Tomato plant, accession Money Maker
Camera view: horizontal (90 deg, fisheye); turntable rotation: 60 degrees
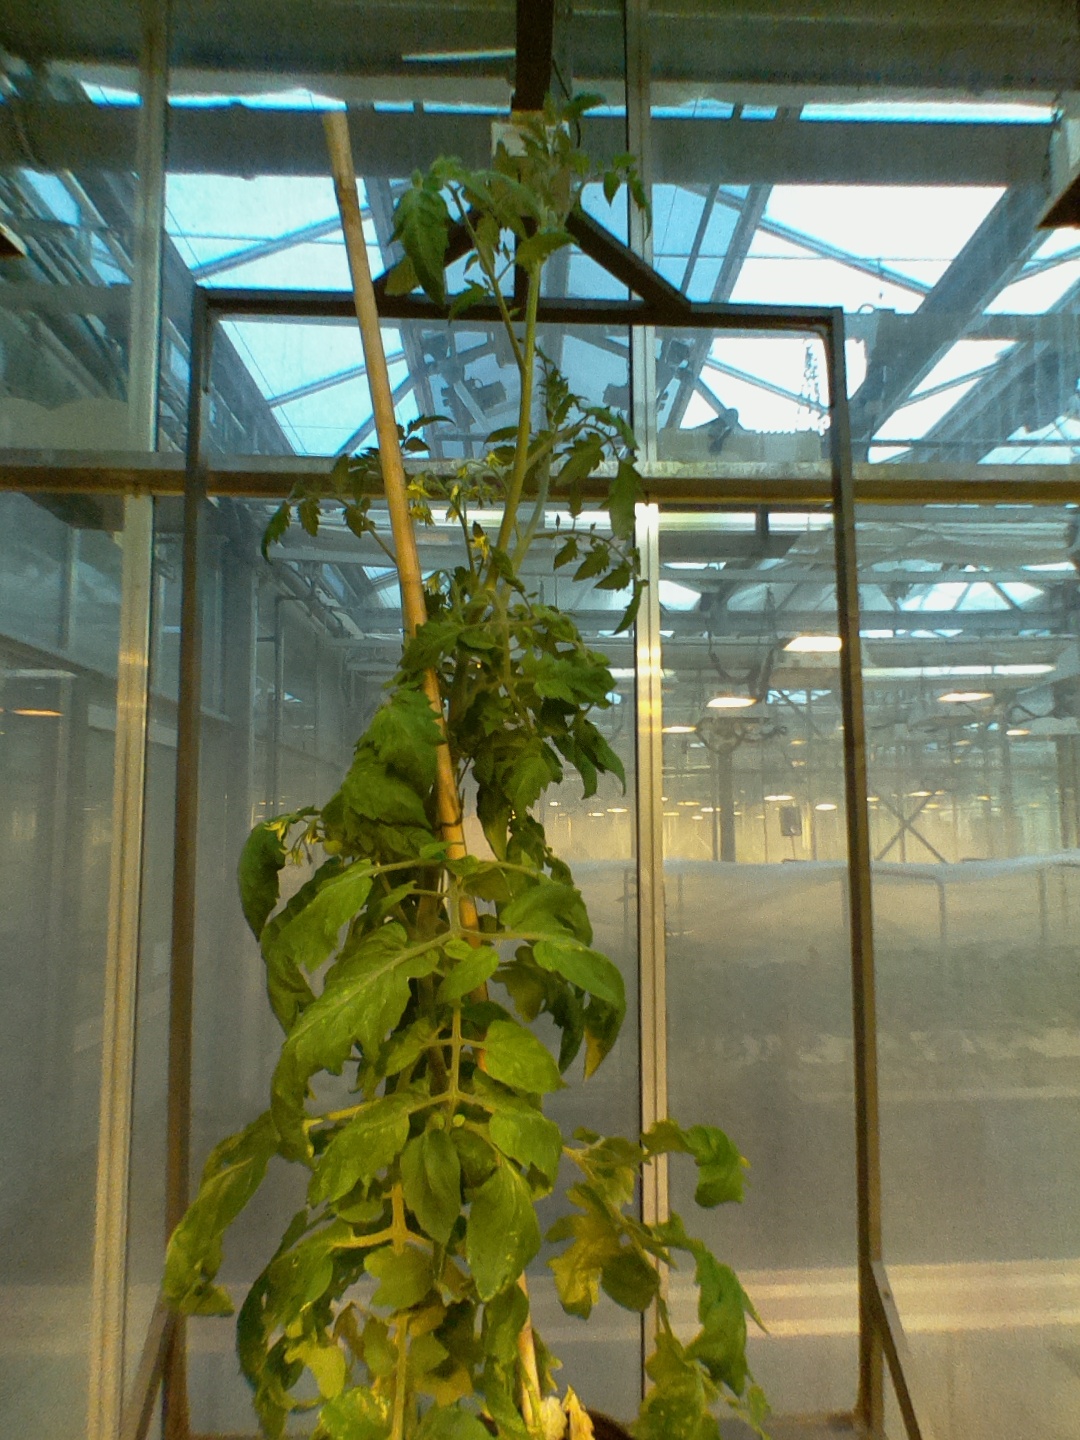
BBCH growth stage 71: 10%-20% of final fruit size